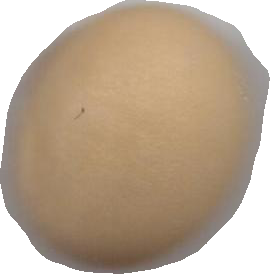
Variety: Dega